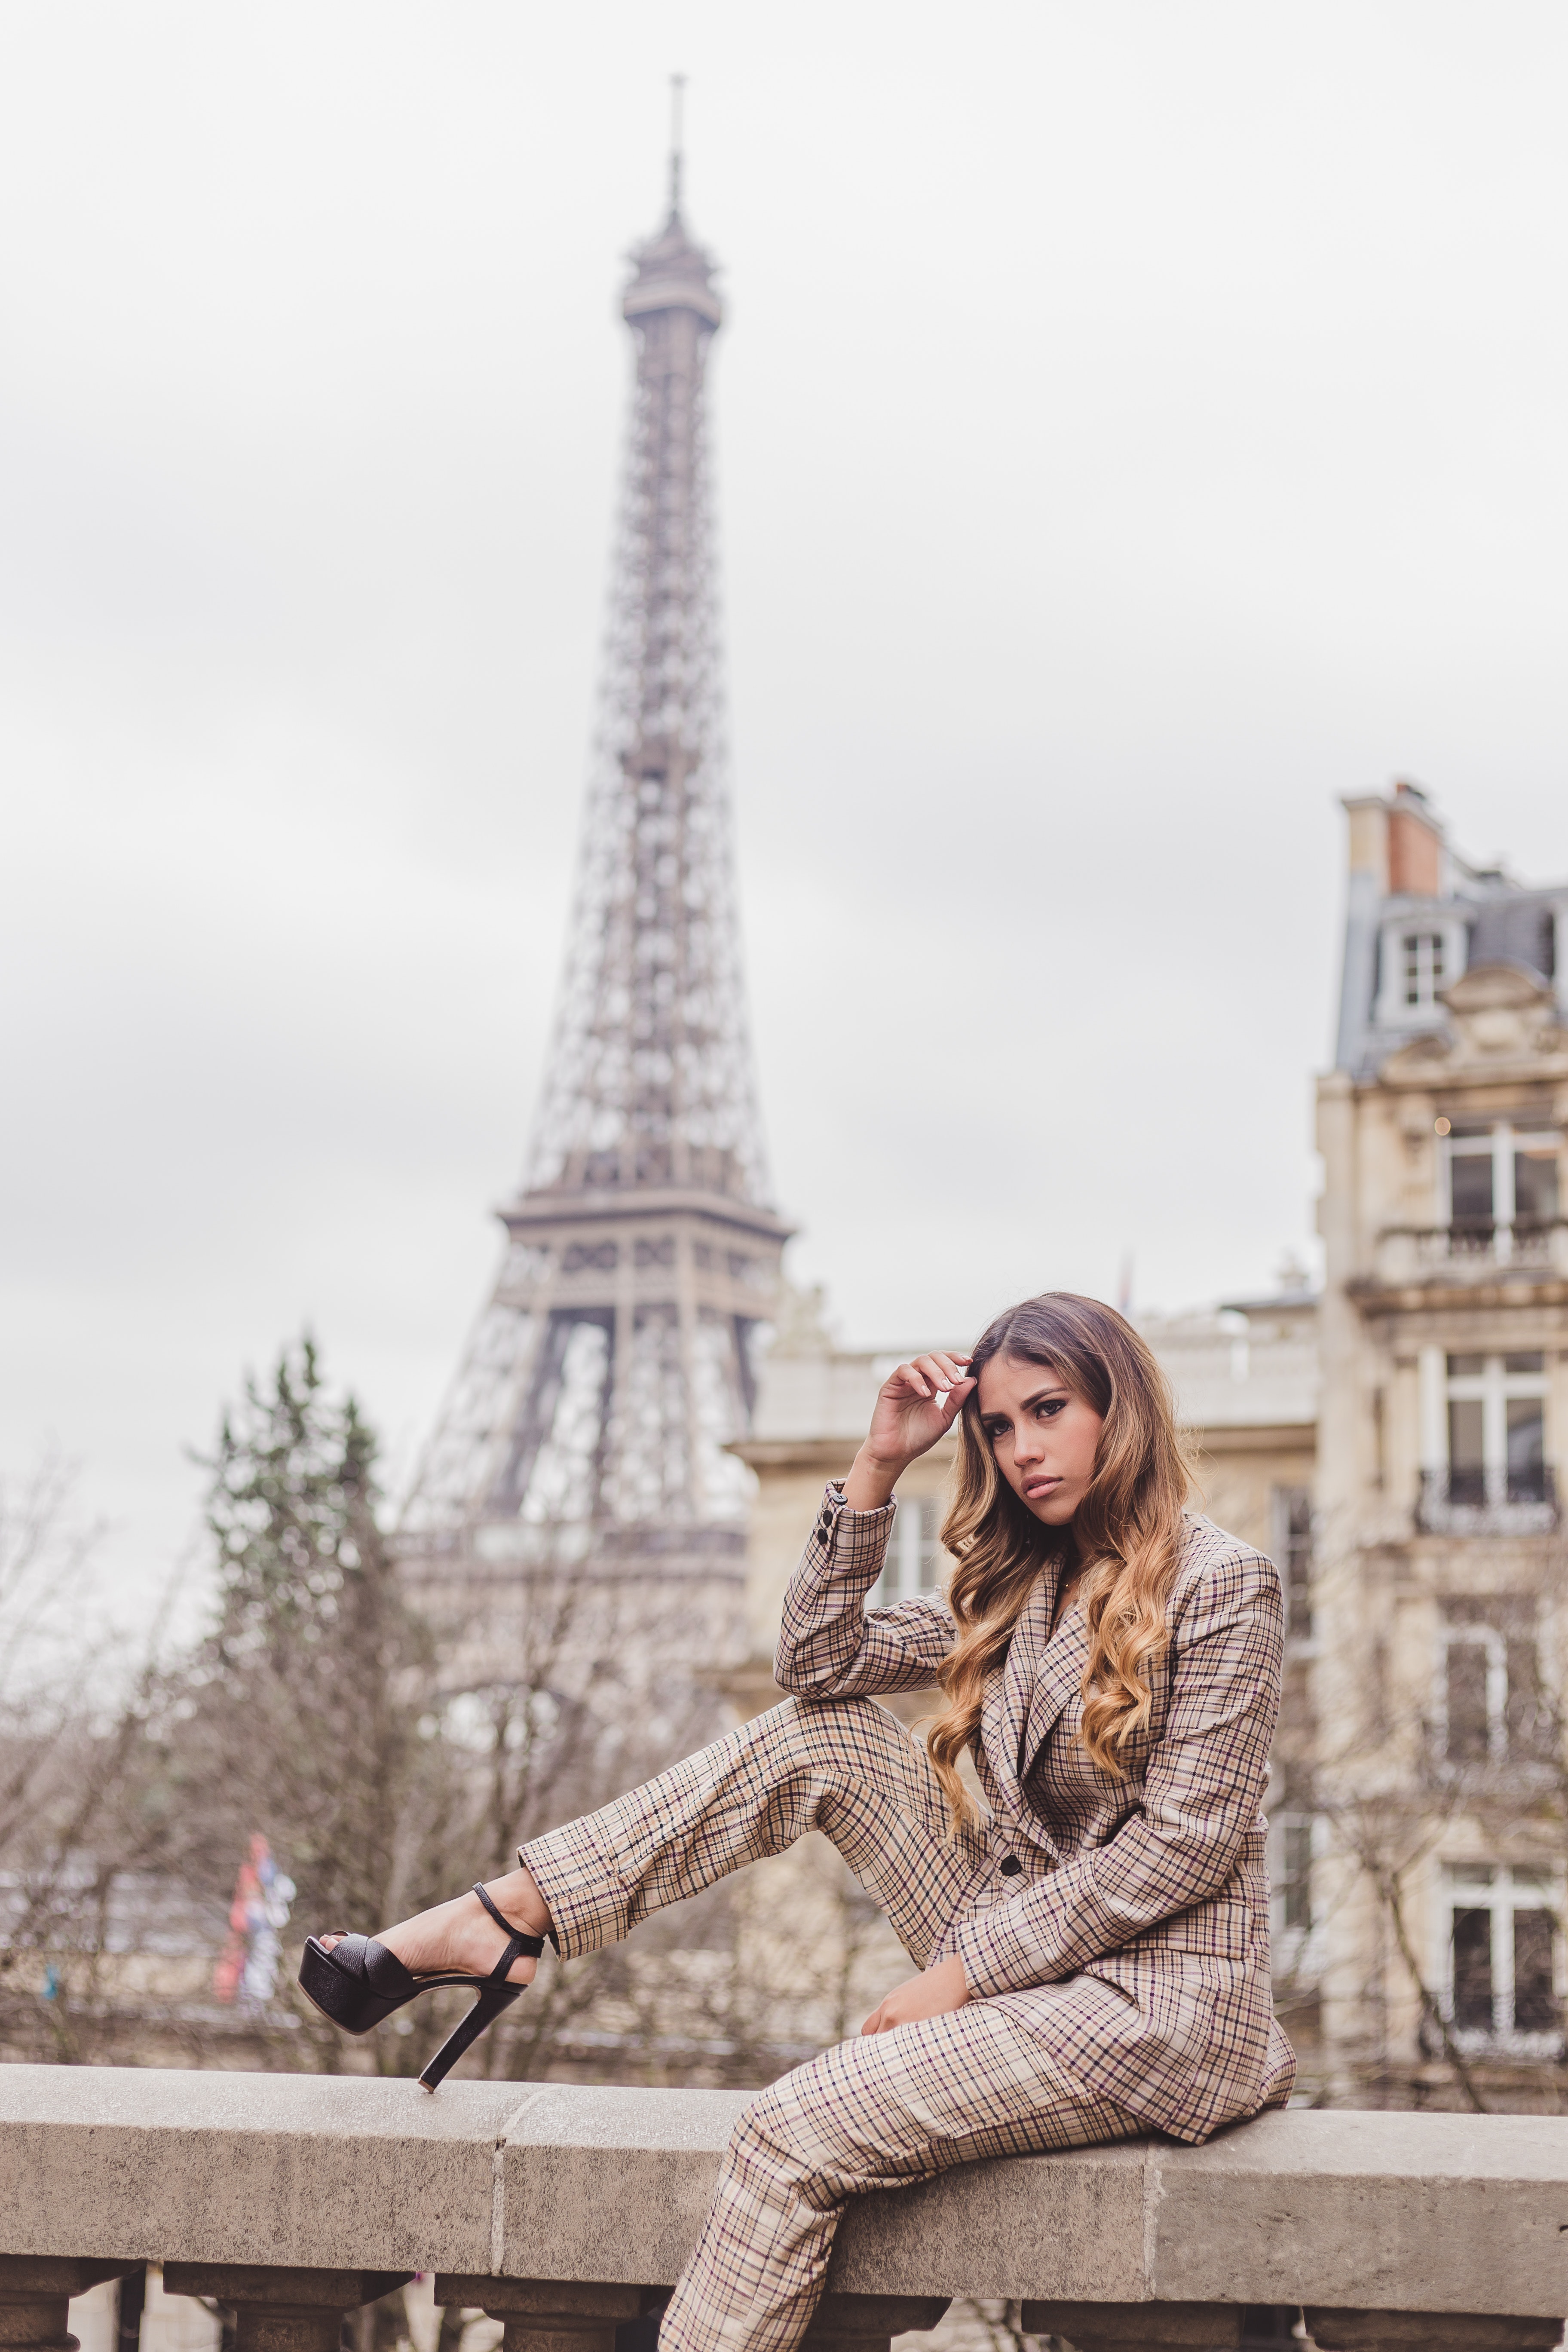
photograph, beauty, fashion, leg, sitting, photography, street fashion, architecture, tree, long hair, outerwear, photo shoot, dress, tourism, tower, portrait photography, model, winter, brown hair, vacation, city, style